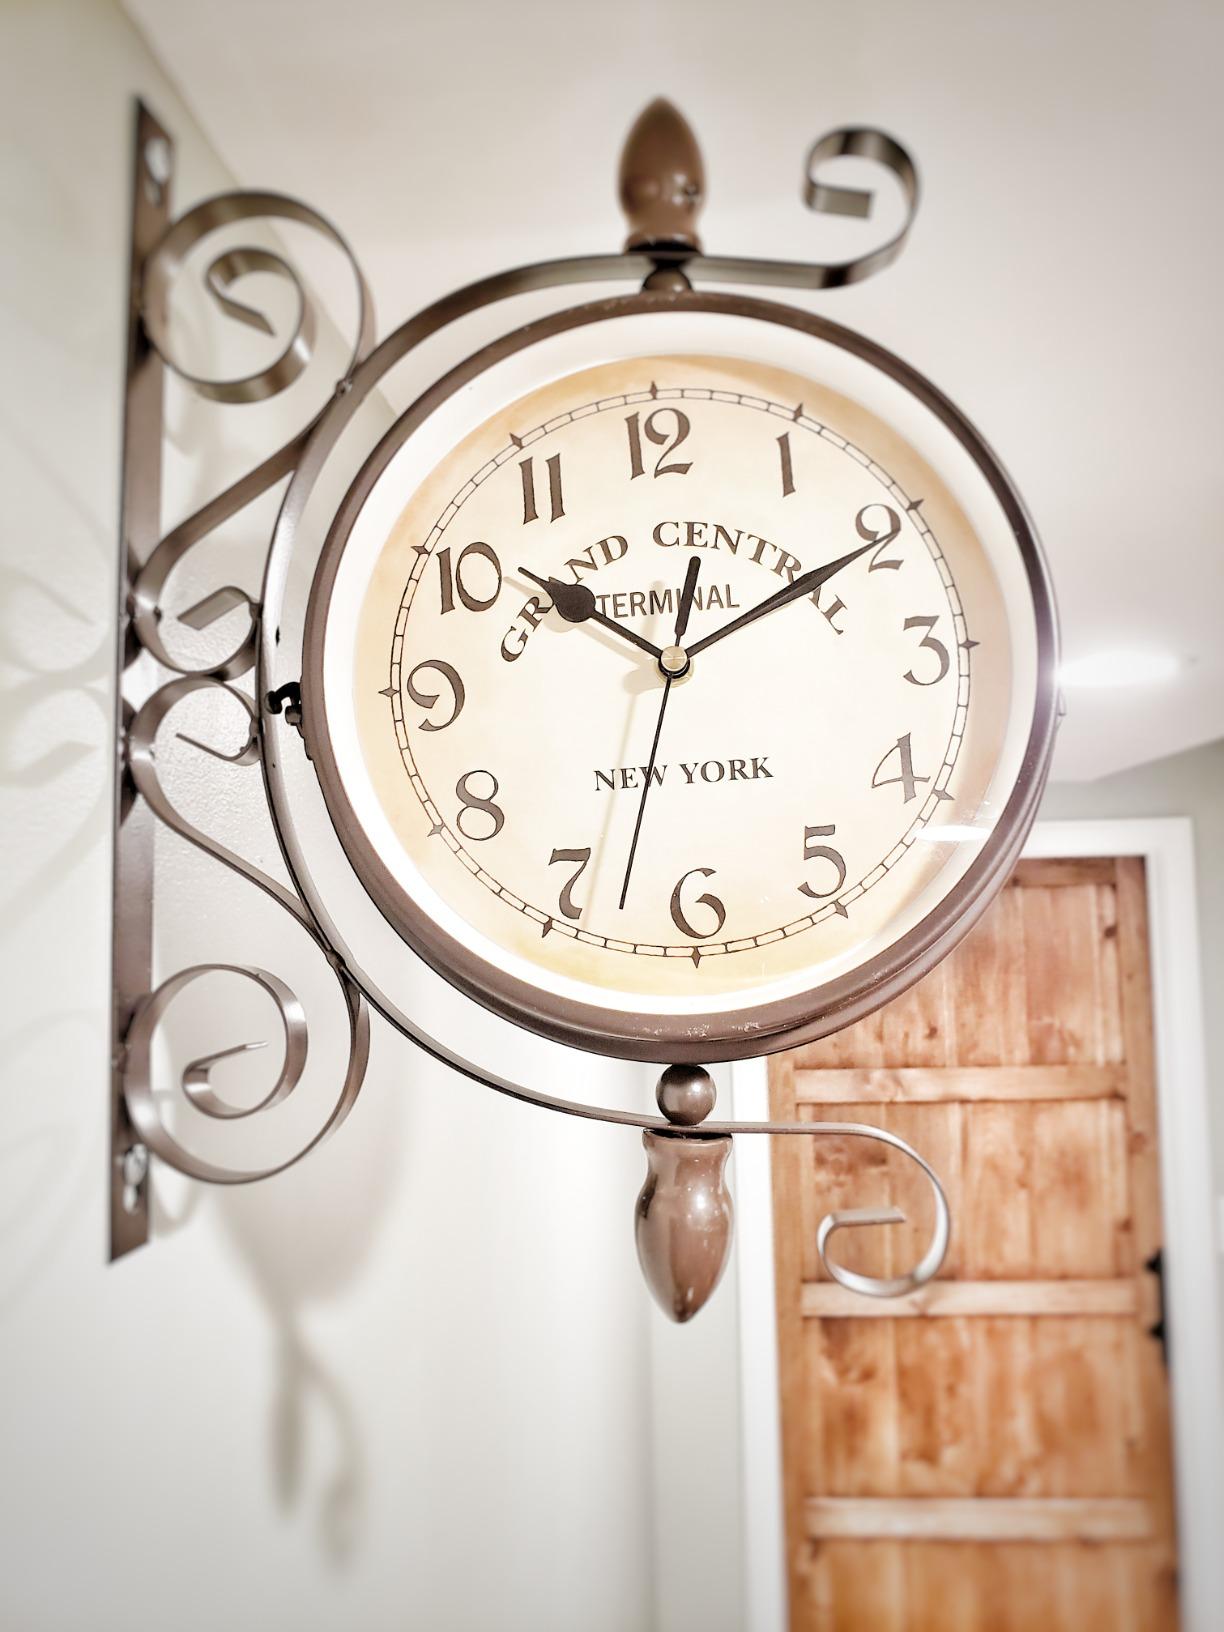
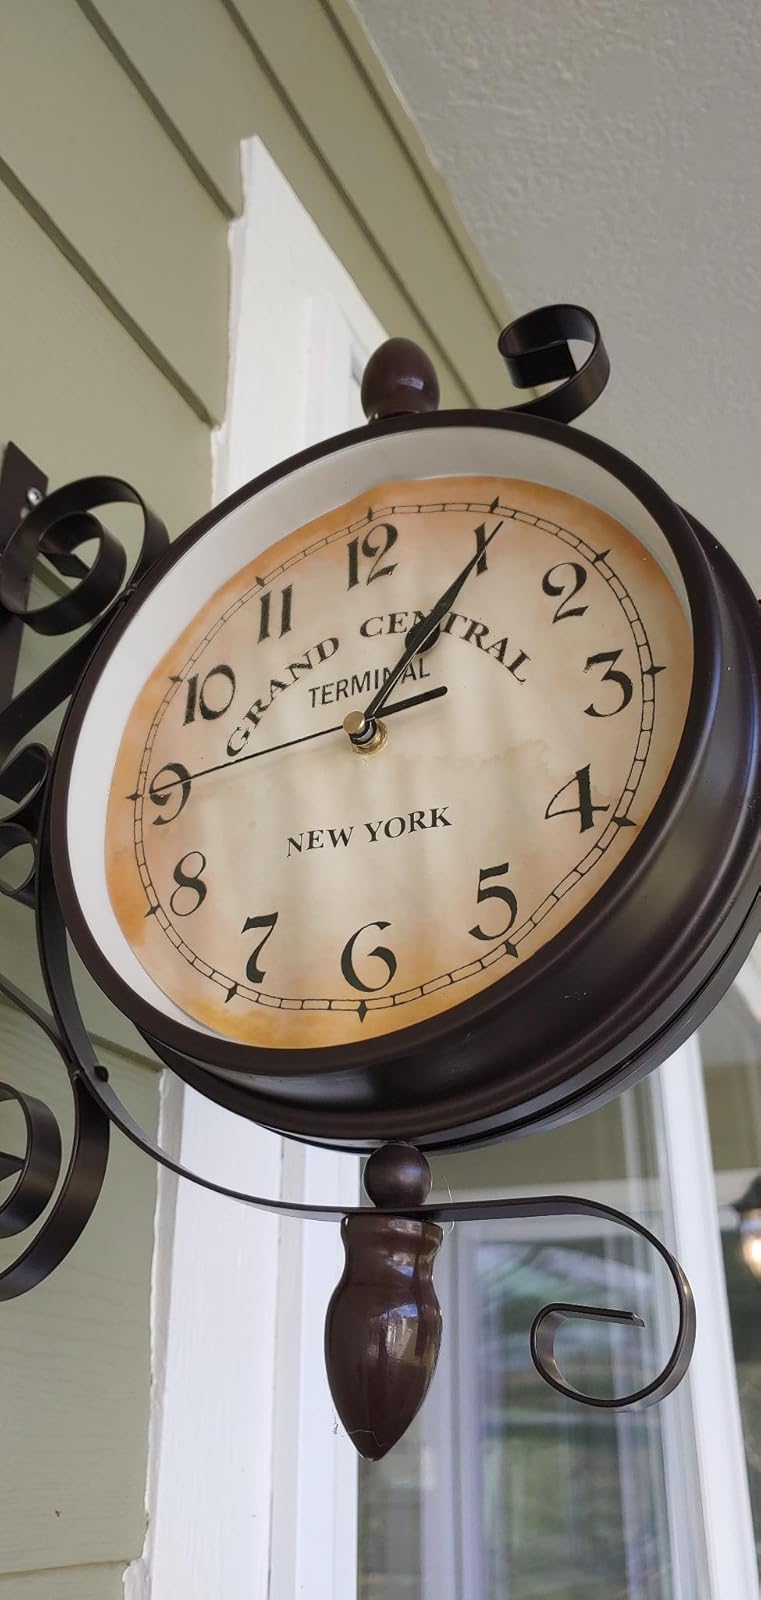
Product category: clock
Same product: yes